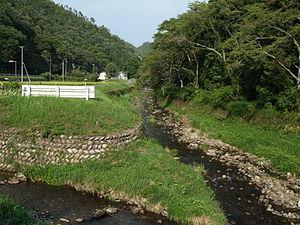
Minokamo est une ville située dans la préfecture de Gifu, au Japon.